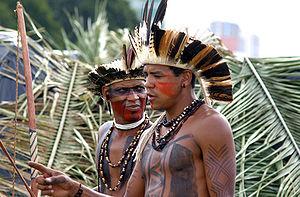
Les Pataxó sont une ethnie amérindienne brésilienne de l'État de Bahia.
La plume, élément caractéristique de la classe des oiseaux, est une production tégumentaire complexe constituée de β-kératine. Comme les poils, les écailles, les ongles, les griffes ou les sabots, les plumes sont des phanères.